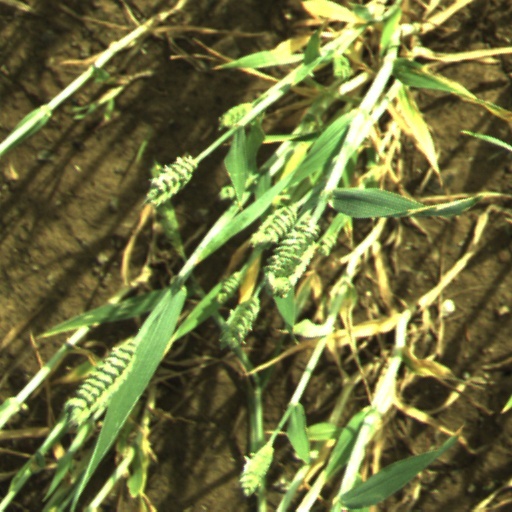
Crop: wheat